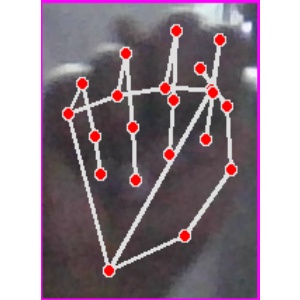
अक्षर: न